John Holmes Jellett

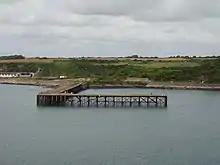
Remains of the Royal Navy Munitions Depot Milford Haven

Jellett was appointed assistant civil engineer to the Admiralty on 22 June 1933, with responsibility for maintenance of Chatham Dockyard. Jellett installed a new main drainage system and began reclaiming nearby marshland. In 1935, he transferred to the Singapore Naval Base as deputy to the divisional officer in charge of construction of a new armaments depot with associated stores and workshops, on a reclaimed mangrove swamp. Jellett was responsible for underground reinforced concrete magazines, sewerage, drainage, water supply, roads and a metre-gauge railway.